Le géant de la gaffe

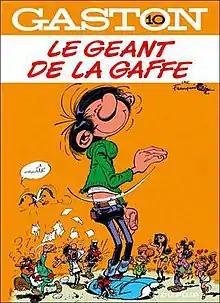
Cover of the Belgian edition

Le géant de la gaffe, written and drawn by Franquin, is the tenth album of the original "Gaston Lagaffe" series. It is composed of 52 strips previously published in Spirou. It was published in 1972 by Dupuis.